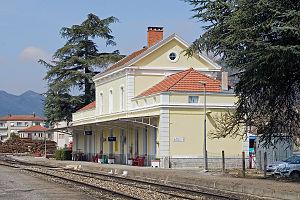
La gare de Die (Drôme) en 2009
La ligne de Livron à Aspres-sur-Buëch est une ligne de chemin de fer française, à écartement standard et à voie unique, située dans l'ancienne province du Dauphiné, sur les départements de la Drôme et des Hautes-Alpes. Elle constitue la ligne nᵒ 912 000 du réseau ferré national, et relie la vallée du Rhône au Dévoluy.
La gare de Die est une gare ferroviaire française de la ligne de Livron à Aspres-sur-Buëch, située sur le territoire de la commune de Die, sous-préfecture du département de la Drôme, en région Auvergne-Rhône-Alpes.